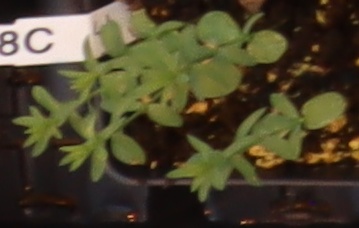
Label: Flax